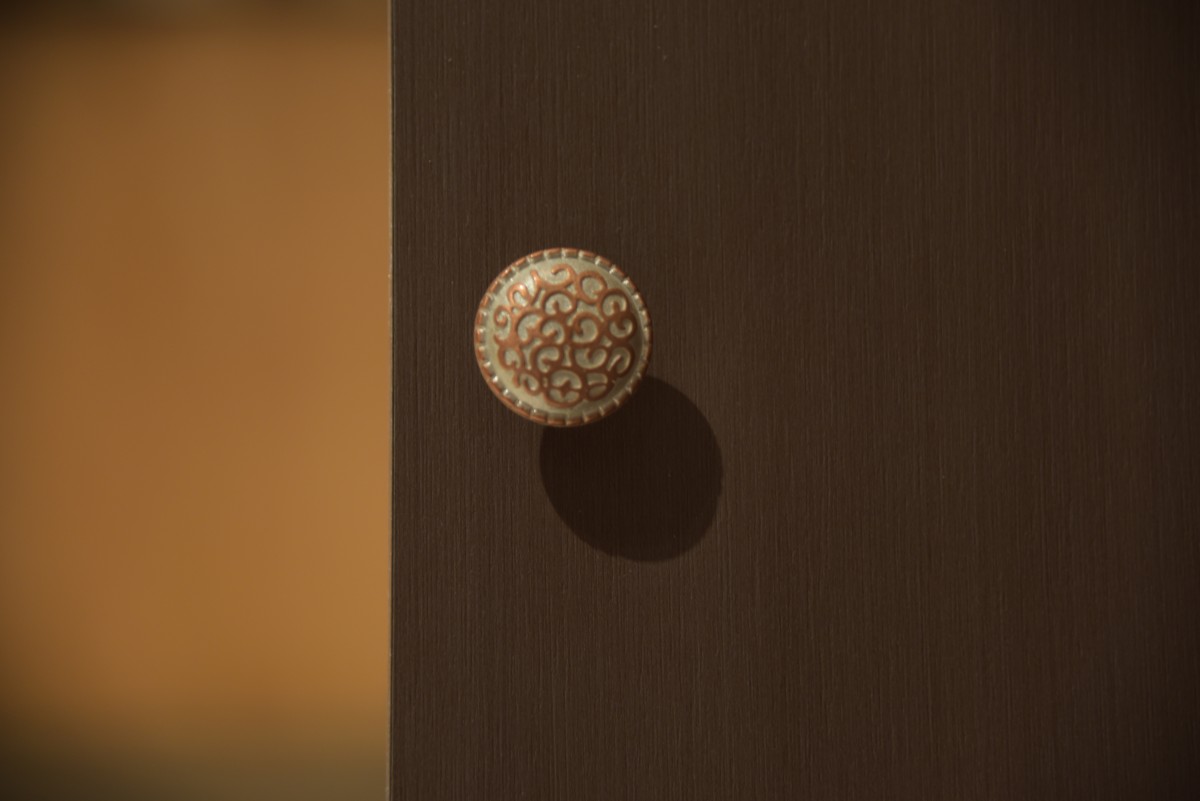
Tags: ceiling, brown, lamp, lighting, circle, design, light fixture, shape